The Sunset Trail (1917 film)

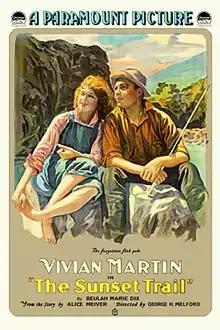
Theatrical release poster

The Sunset Trail is a 1917 American silent drama film directed by George Melford, written by Beulah Marie Dix and Alice McIver, and starring Vivian Martin, Henry A. Barrows, William Elmer, Harrison Ford, Charles Ogle, and Carmen Phillips. The picture was released on October 13, 1917, by Paramount Pictures.